Andrew Lauer

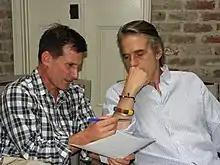
Lauer with English actor Jeremy Irons

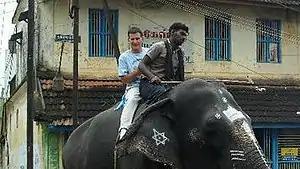
Lauer on an elephant ride during the production of Sahaya Going Beyond

As an actor, Lauer is probably best known for playing "Charlie" on the NBC comedy series "Caroline in the City".